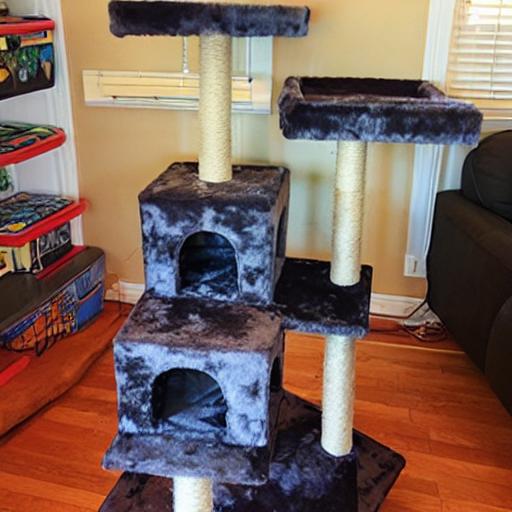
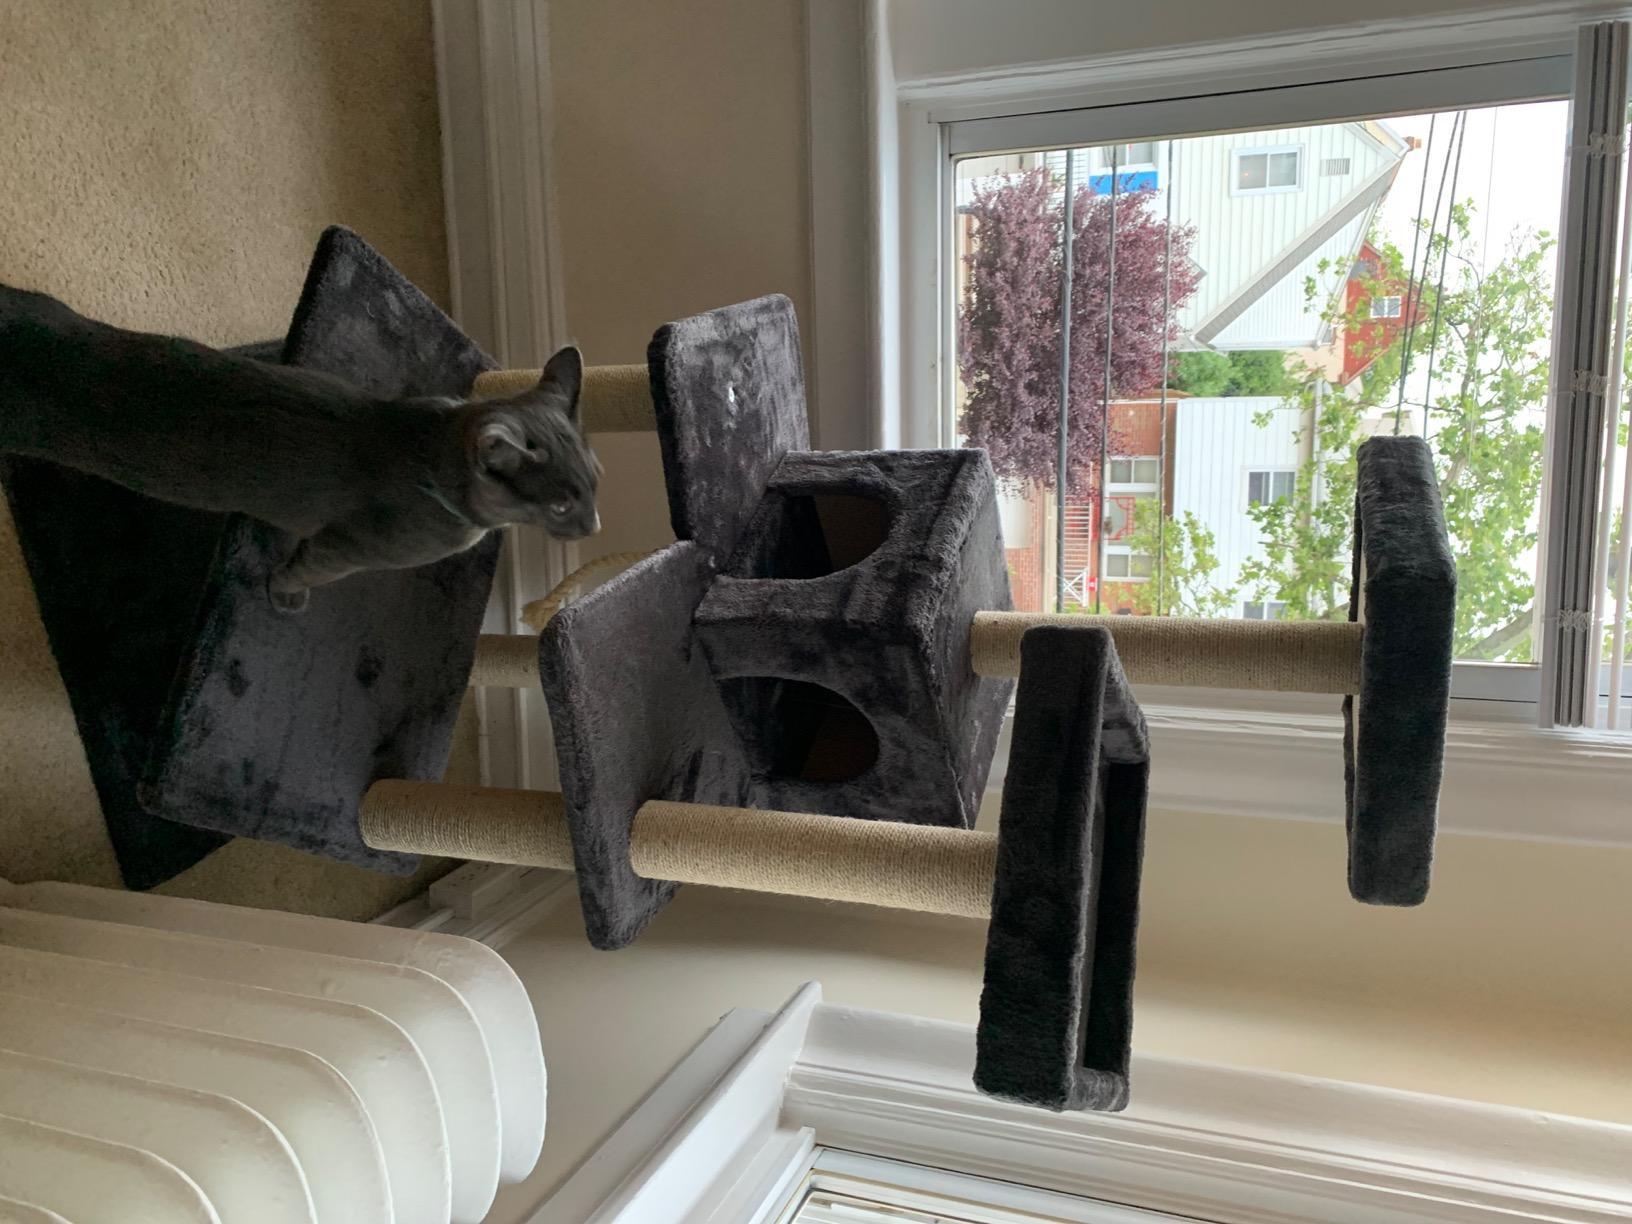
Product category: items_cat tree
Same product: no